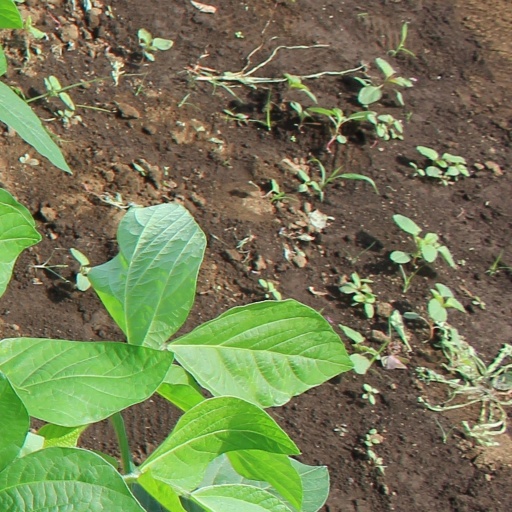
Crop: soybean